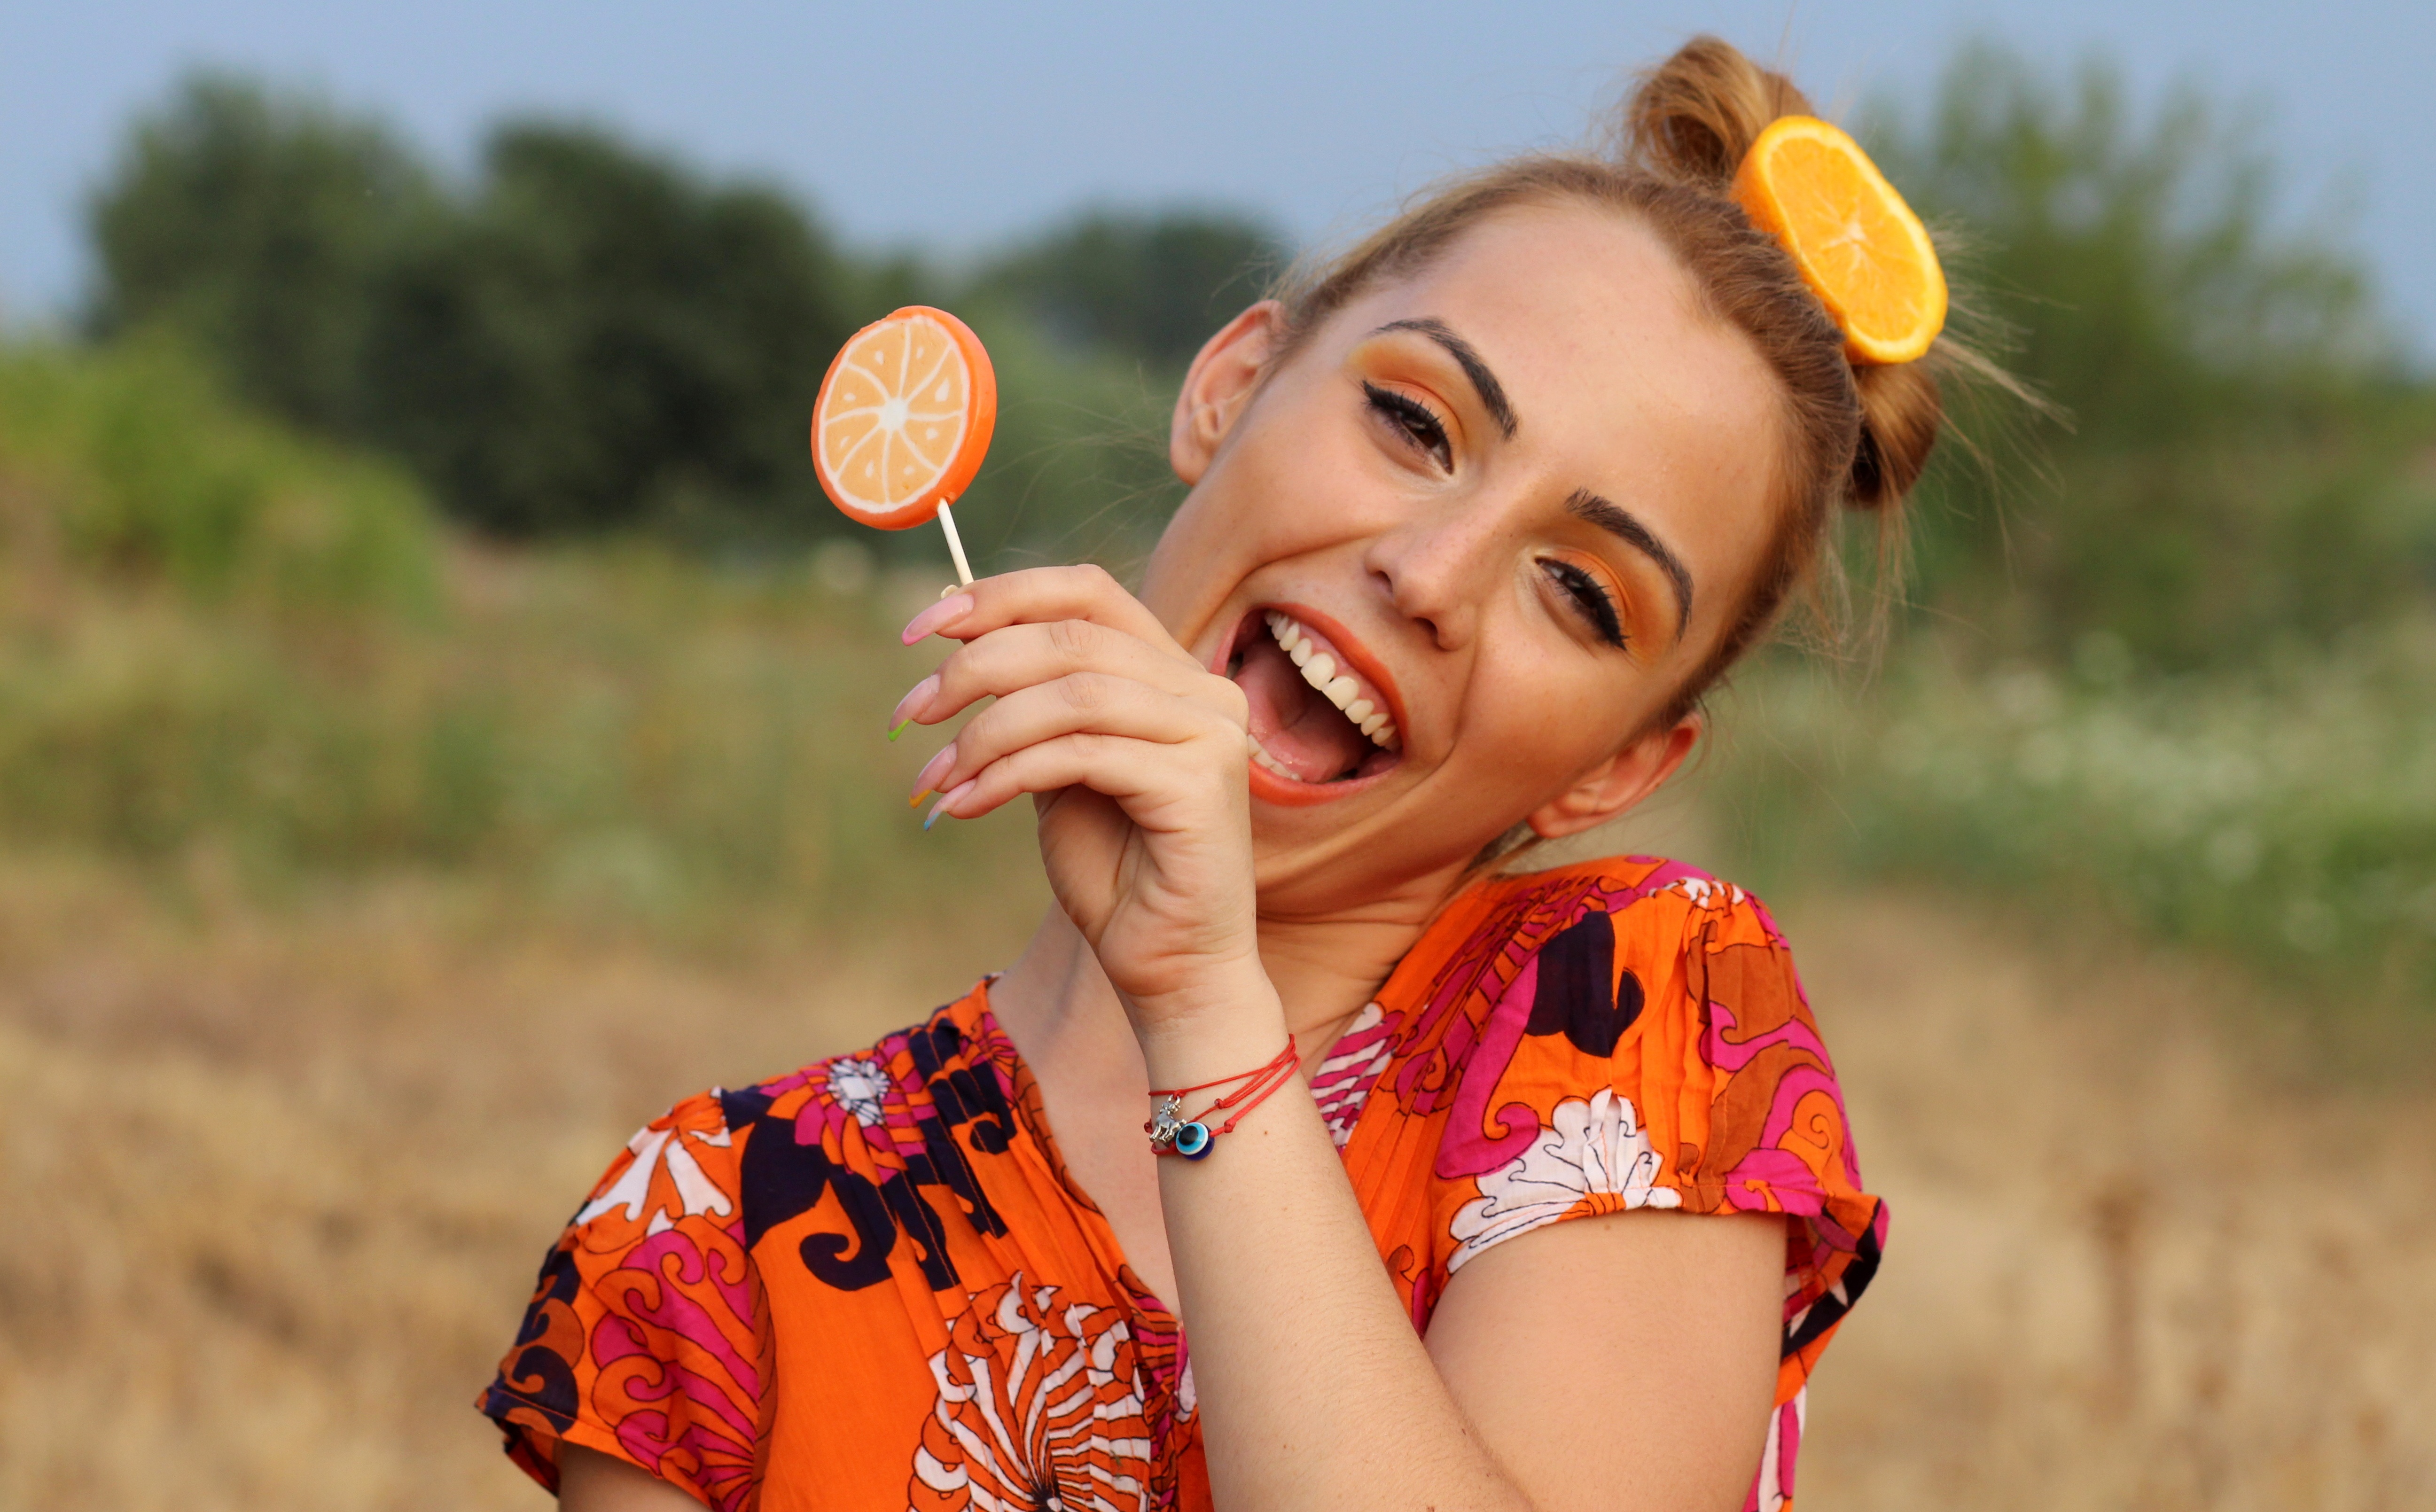
people, girl, woman, play, orange, tropical, child, blonde, facial expression, smile, fun, toddler, head, beauty, candy bar